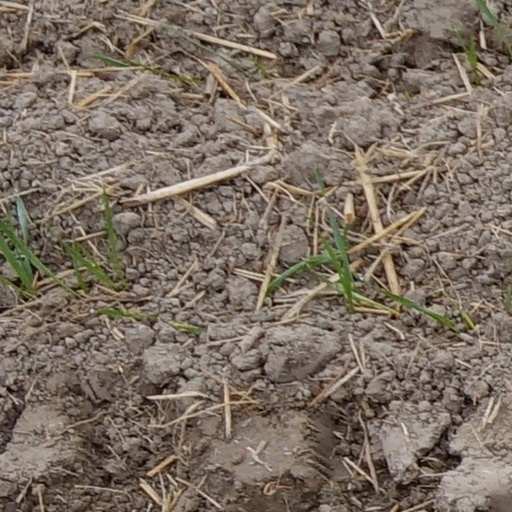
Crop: wheat